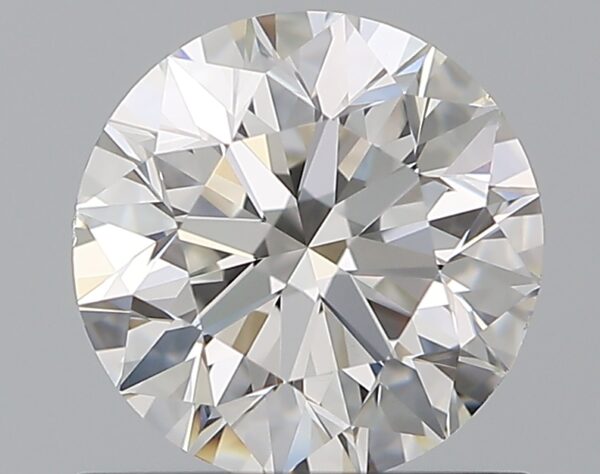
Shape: round
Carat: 0.9
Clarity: VS1
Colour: F
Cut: EX
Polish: EX
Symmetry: EX
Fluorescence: F
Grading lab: GIA
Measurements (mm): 6.1 x 6.14 x 3.87